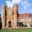
Label: castle